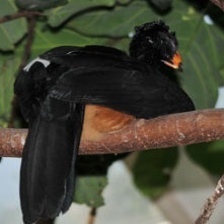
Species: WATTLED CURASSOW
Scientific name: CRAX GLOBULOSA